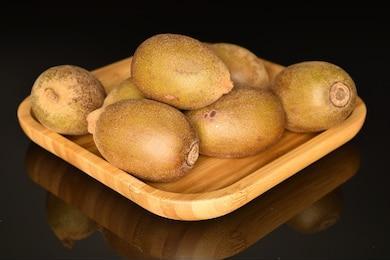
Label: Kiwi